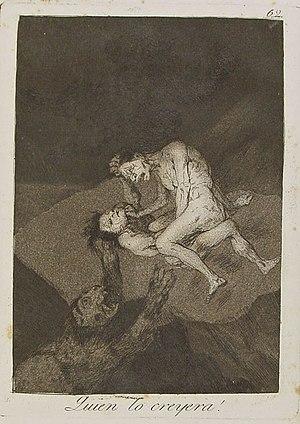
L'eau-forte Quien lo creyera! est une gravure de la série Los caprichos du peintre espagnol Francisco de Goya. Elle porte le numéro 62 dans la série des 80 gravures. Elle a été publiée en 1799.
La sorcellerie est dans l'œuvre de Francisco de Goya un thème très développé. En plus des six tableaux qu'il a peints à la fin du XVIIIᵉ siècle pour le cabinet de la duchesse d'Osuna — parmi lesquels le célèbre Le Sabbat des sorcières —, Goya aborde la thématique par deux fois : dans la série de gravures des Caprichos